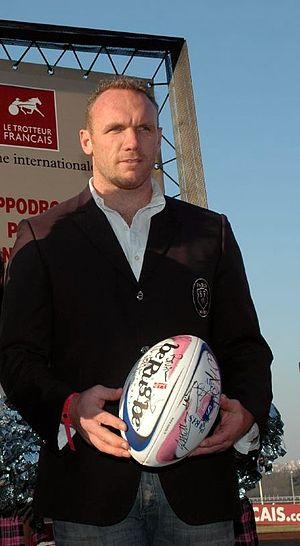
Brian Liebenberg, né le 19 septembre 1979 à Benoni, Afrique du Sud, est un joueur de rugby à XV sud-africain naturalisé français évoluant au poste de centre. Avec l'équipe de France, dont il est international de 2003 à 2005, il remporte le Grand chelem en 2004. Avec le Stade français Paris, où il effectue la majorité de sa carrière, il remporte trois titres de champion de France, en 2003, 2004 et 2007, et dispute la finale de la coupe d'Europe en 2005.
‌‌‌